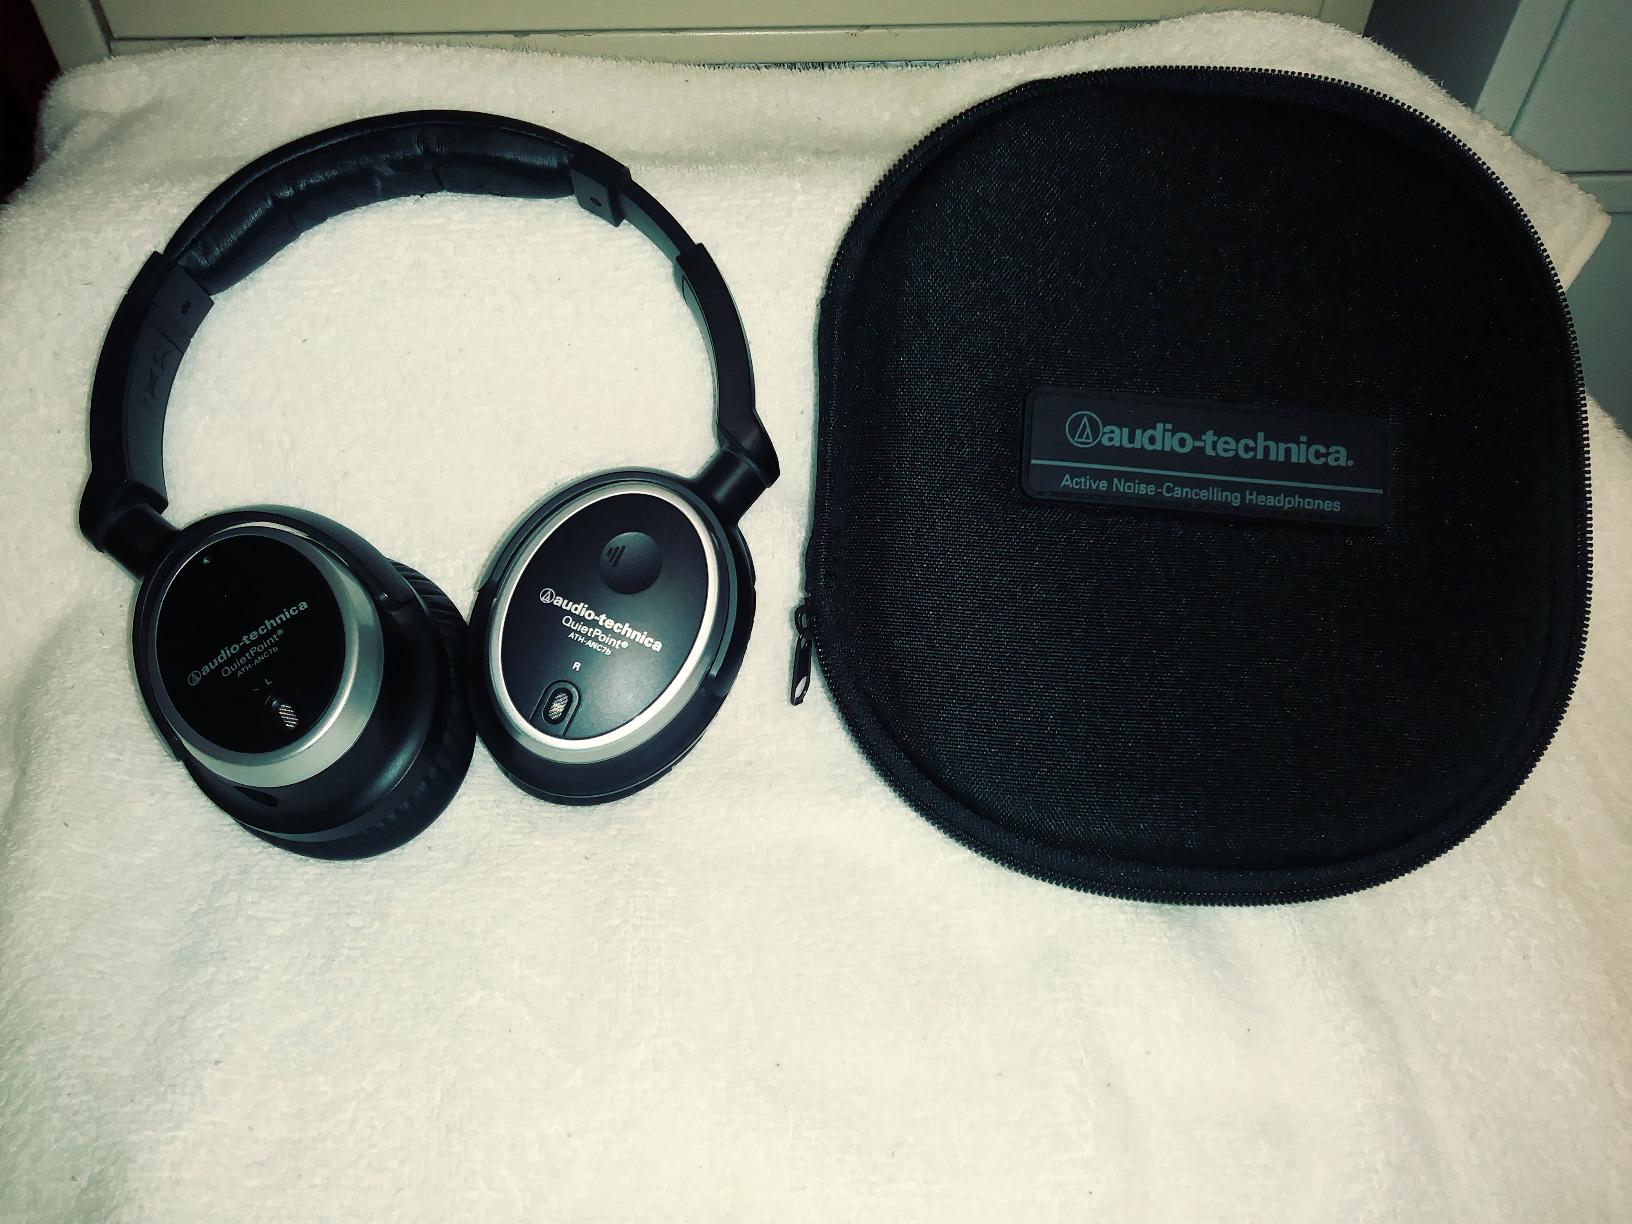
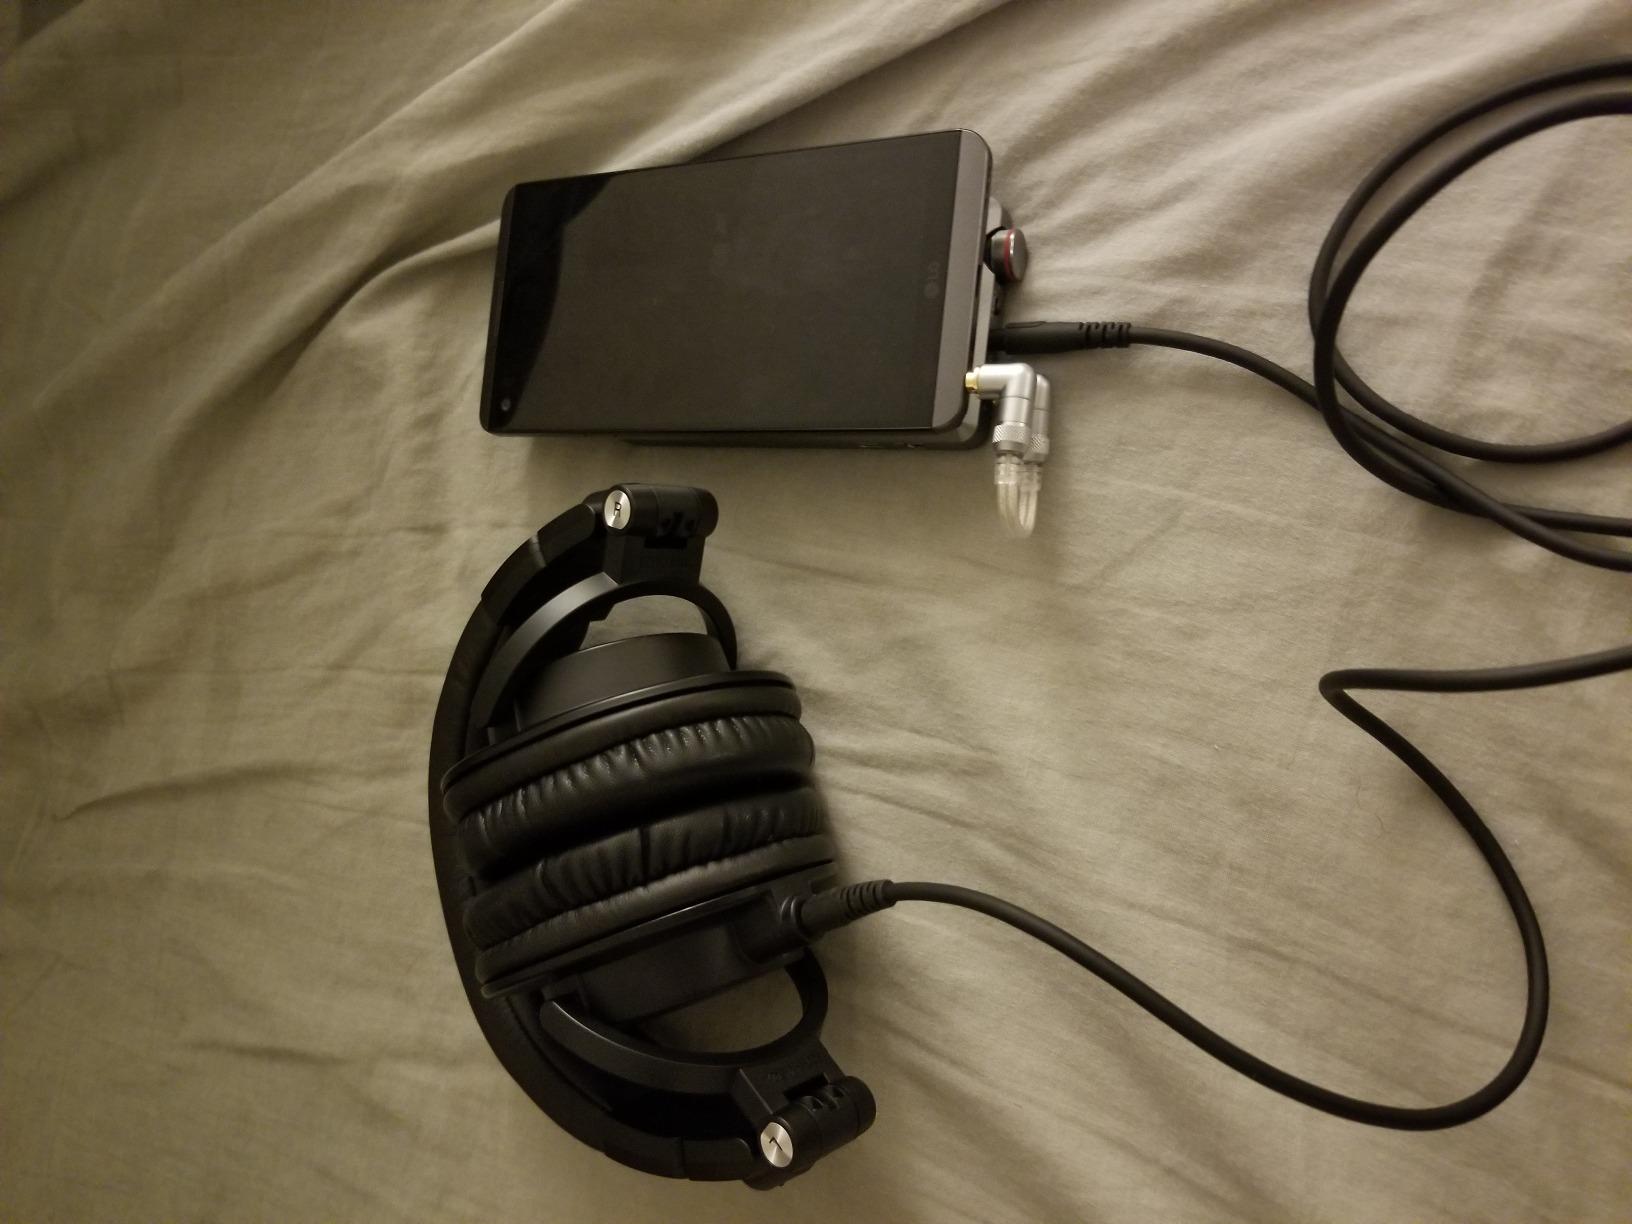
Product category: headphones
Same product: no